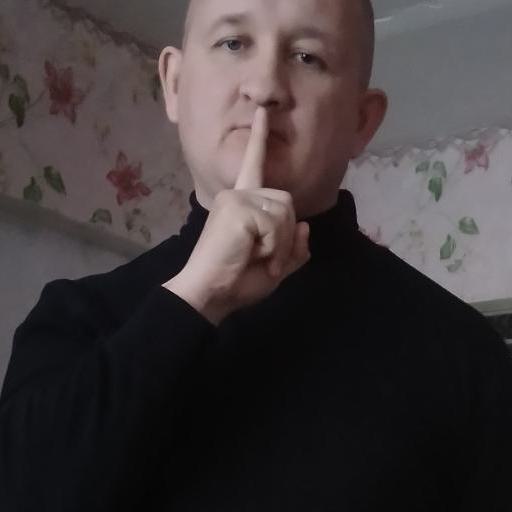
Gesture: mute